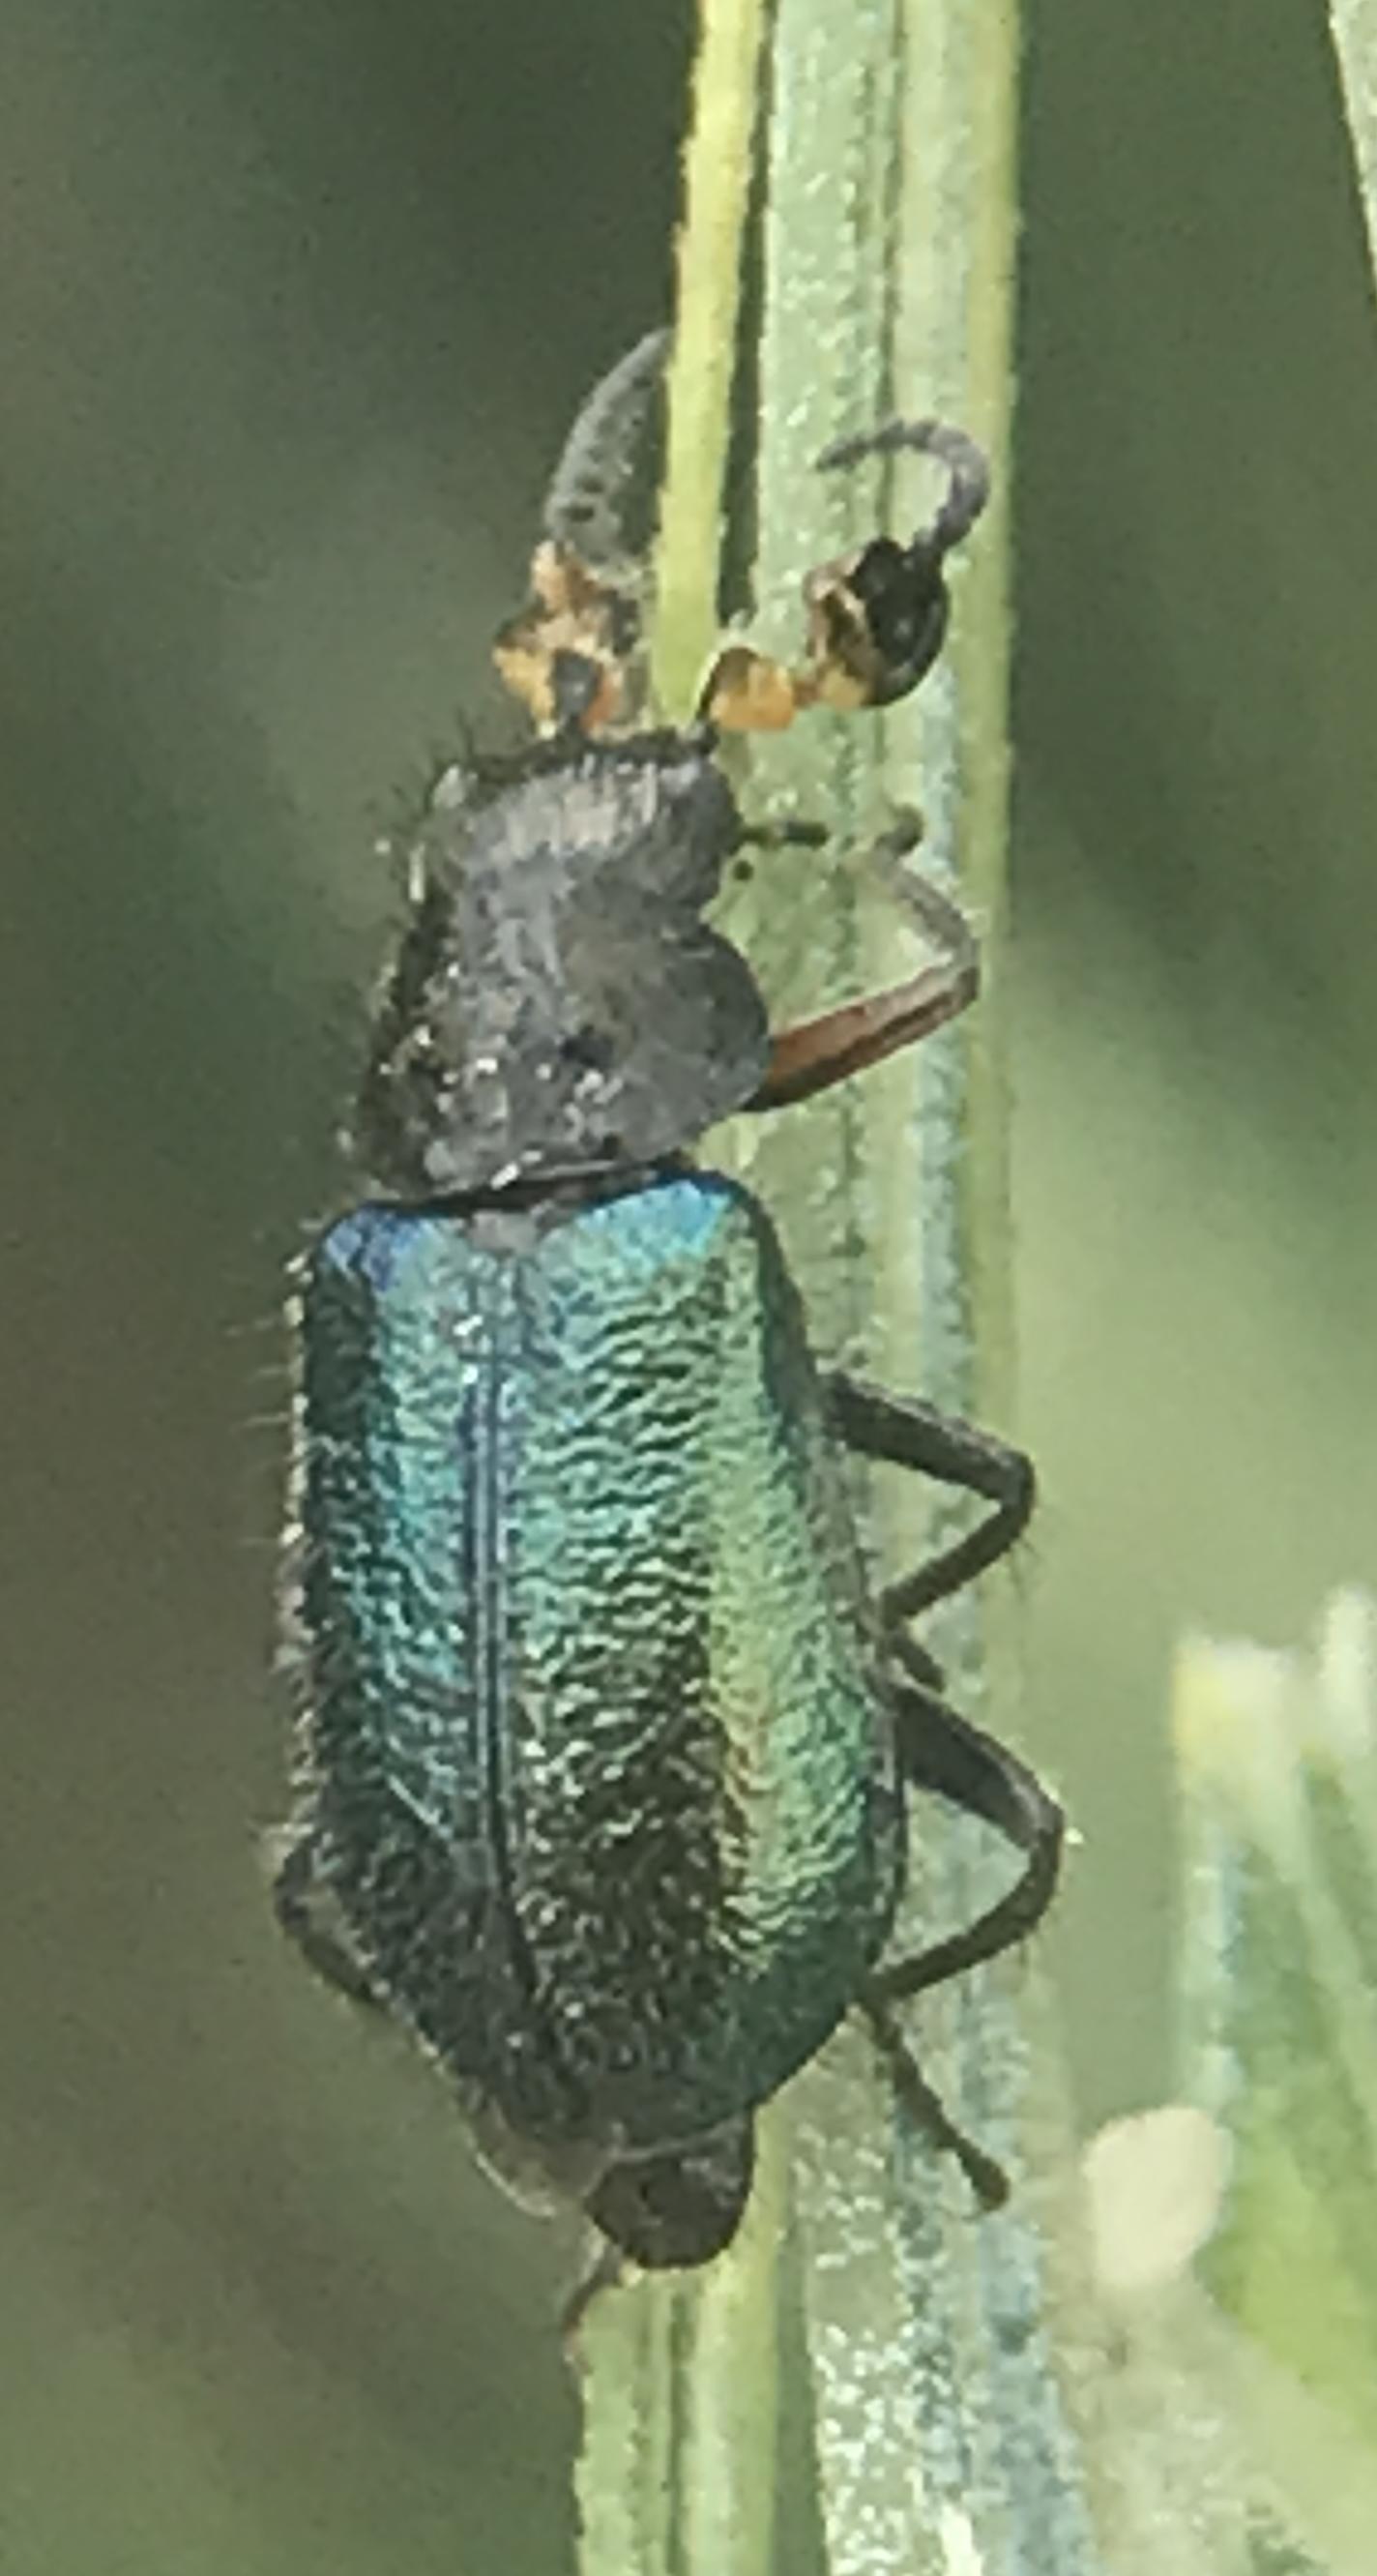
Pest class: predators